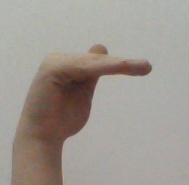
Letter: khaa